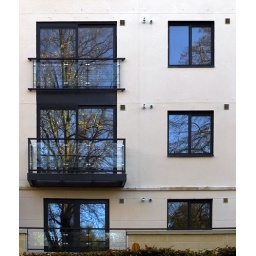
Reflections of trees and sky in window glass. This is part of the Chapelfield developement in Norwich city.